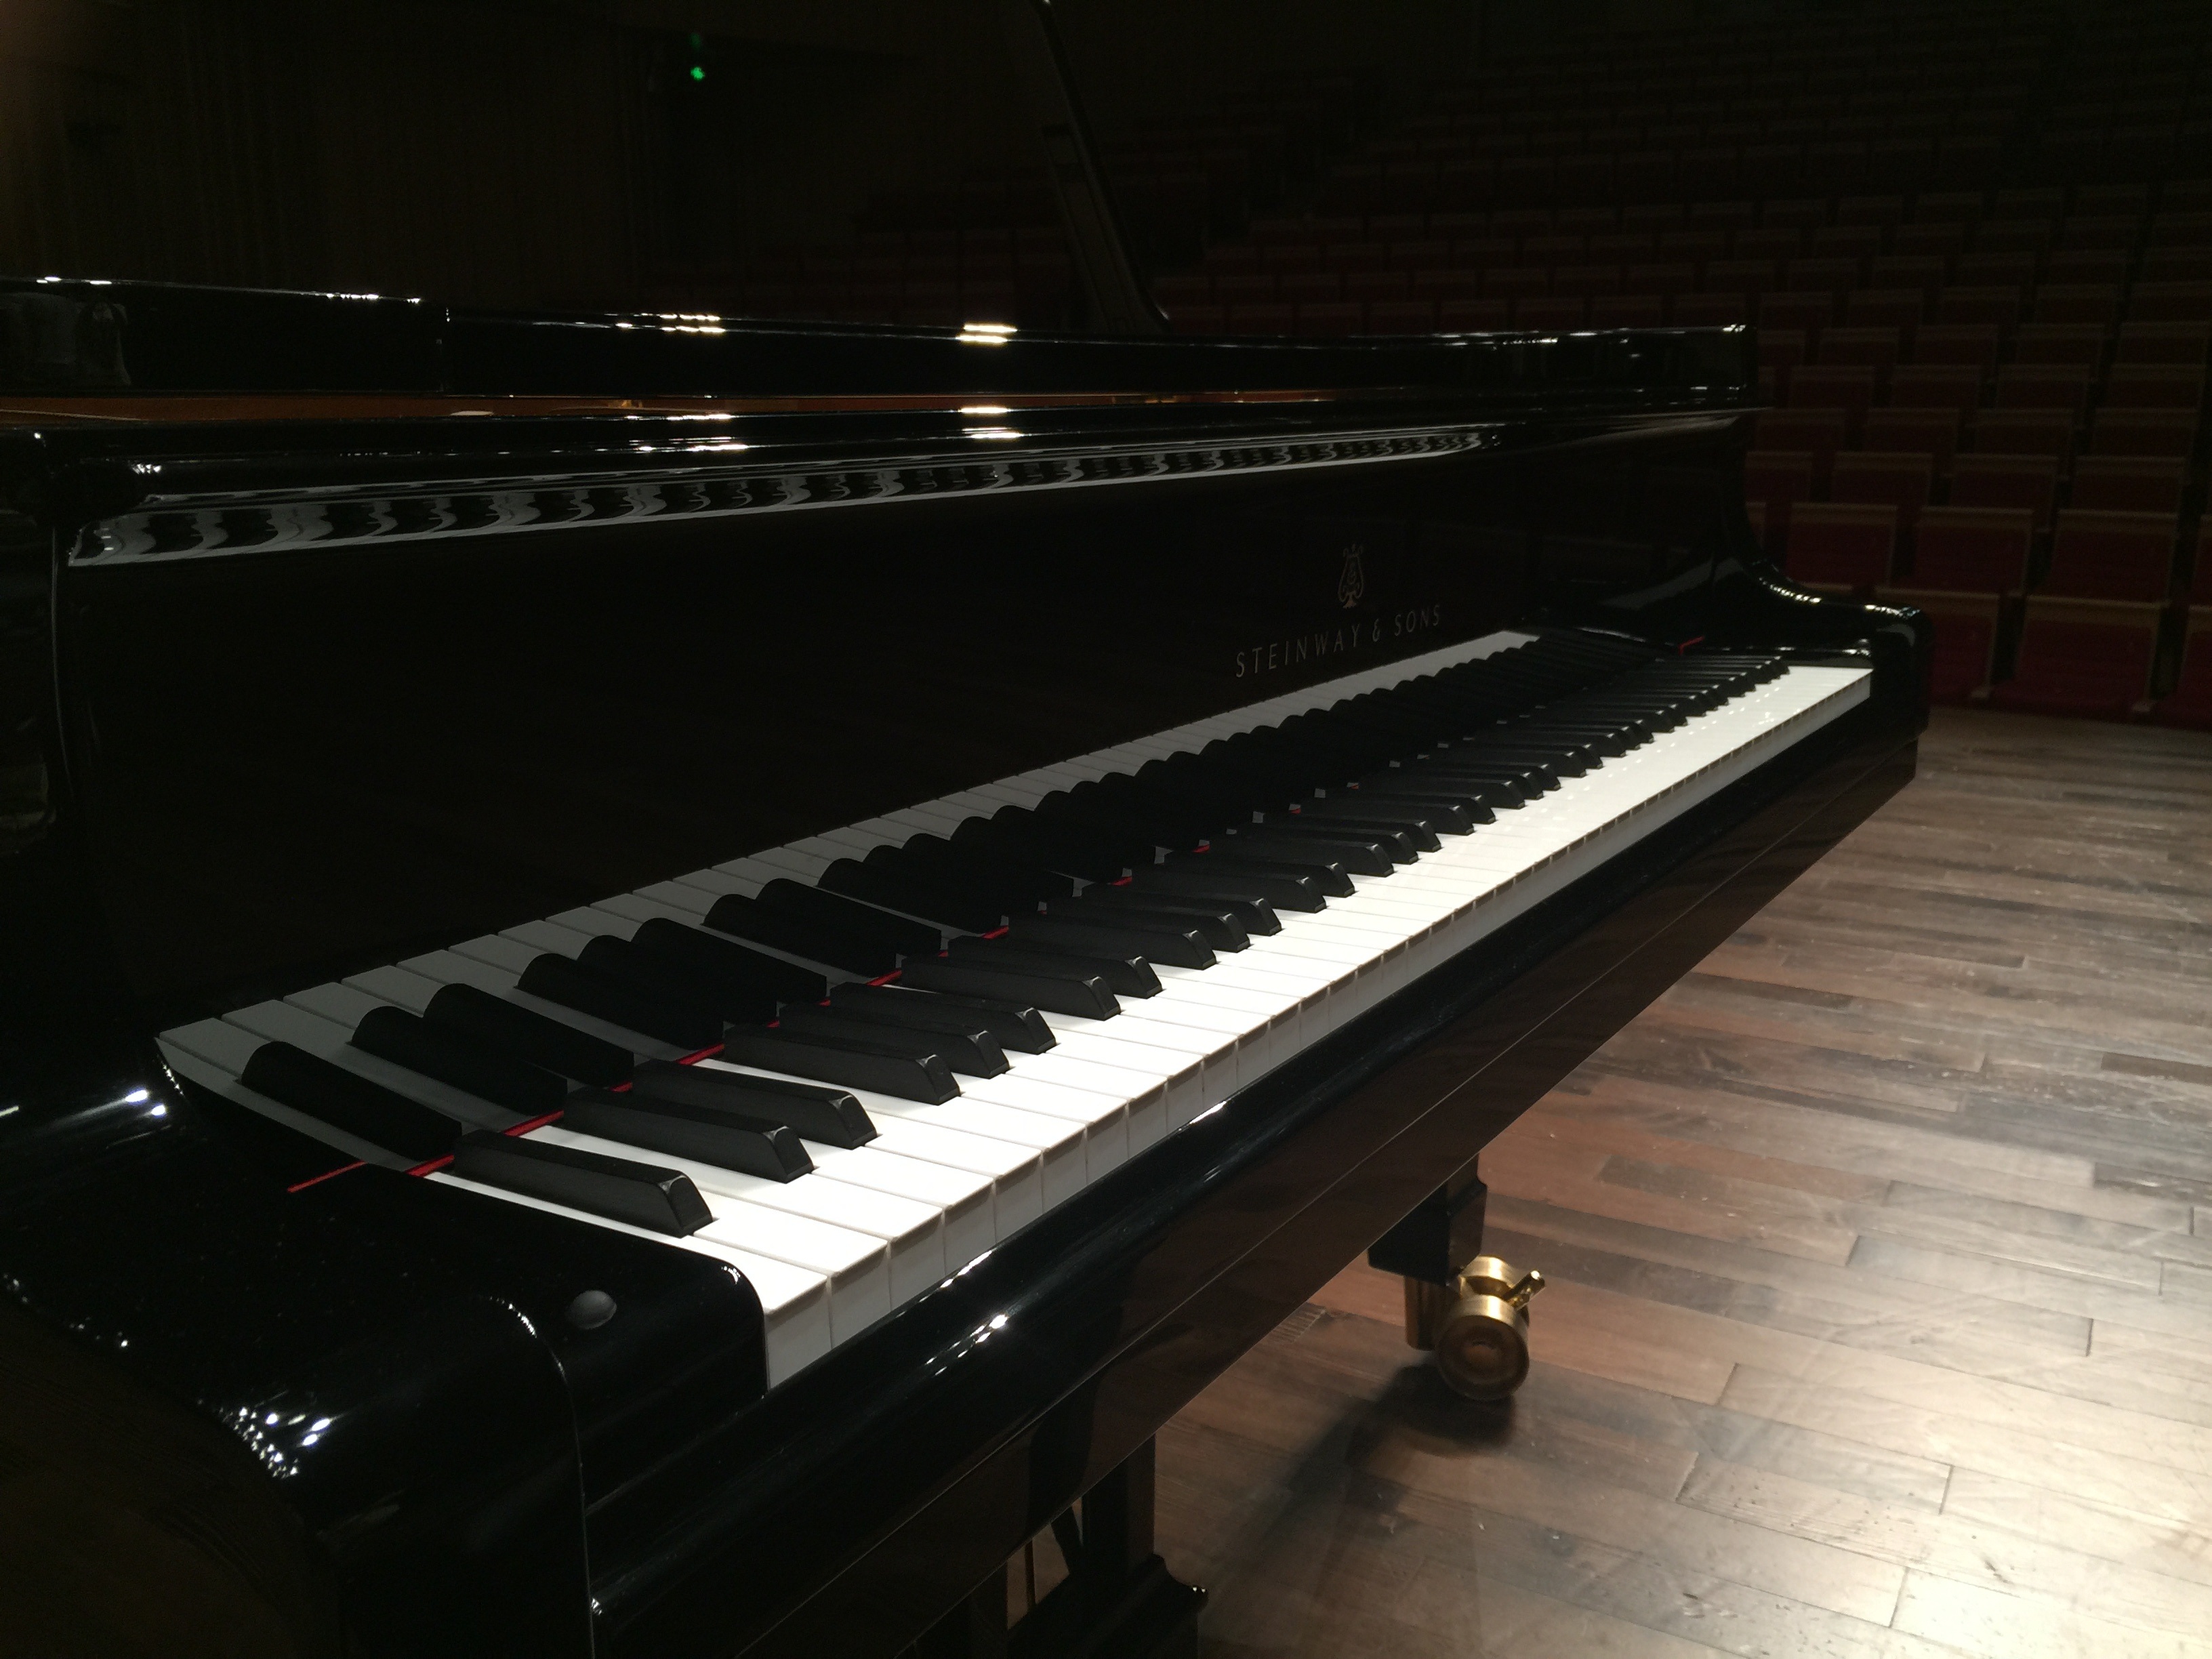
keyboard, technology, piano, musical instrument, stage, pianist, changsha concert hall, steinway piano, string instrument, digital piano, luxury vehicle, electronic device, musical keyboard, computer component, electronic instrument, electric piano, electronic keyboard, player piano, fortepiano, celesta, music workstation, keyboard player